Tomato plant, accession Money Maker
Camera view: bottom (45 deg); turntable rotation: 180 degrees
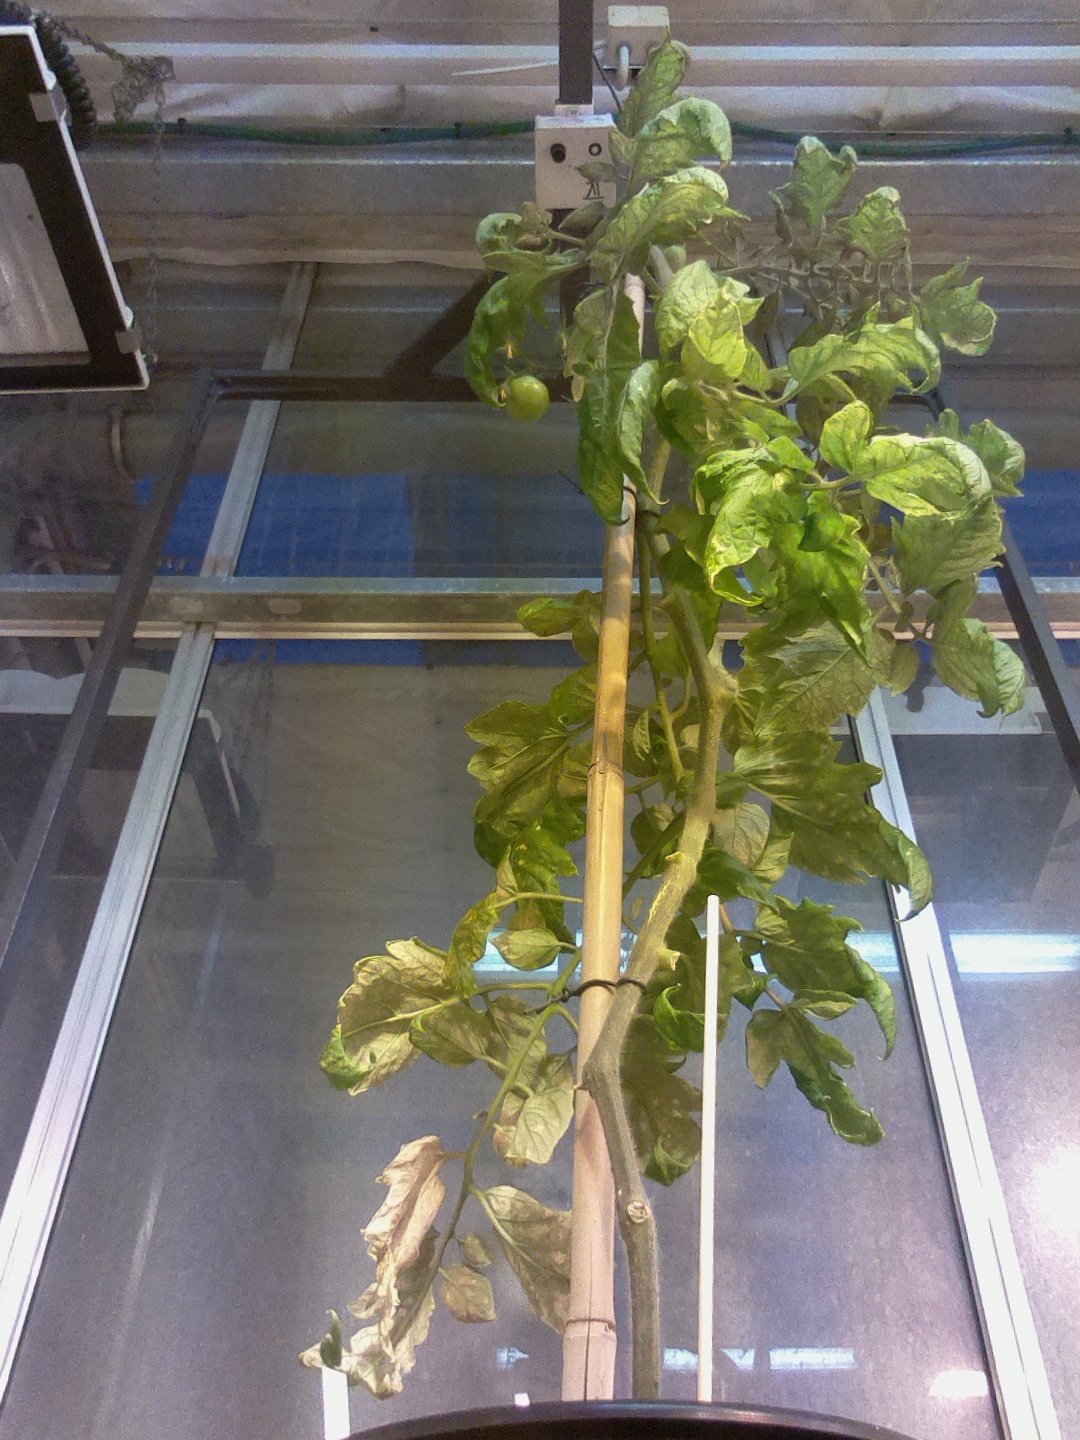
BBCH growth stage 75: 50%-60% of final fruit size